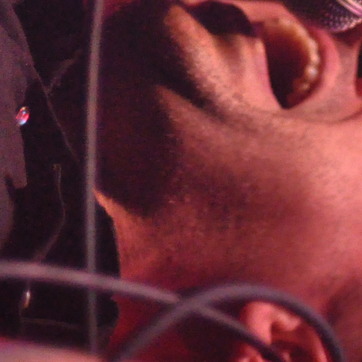
Material: skin